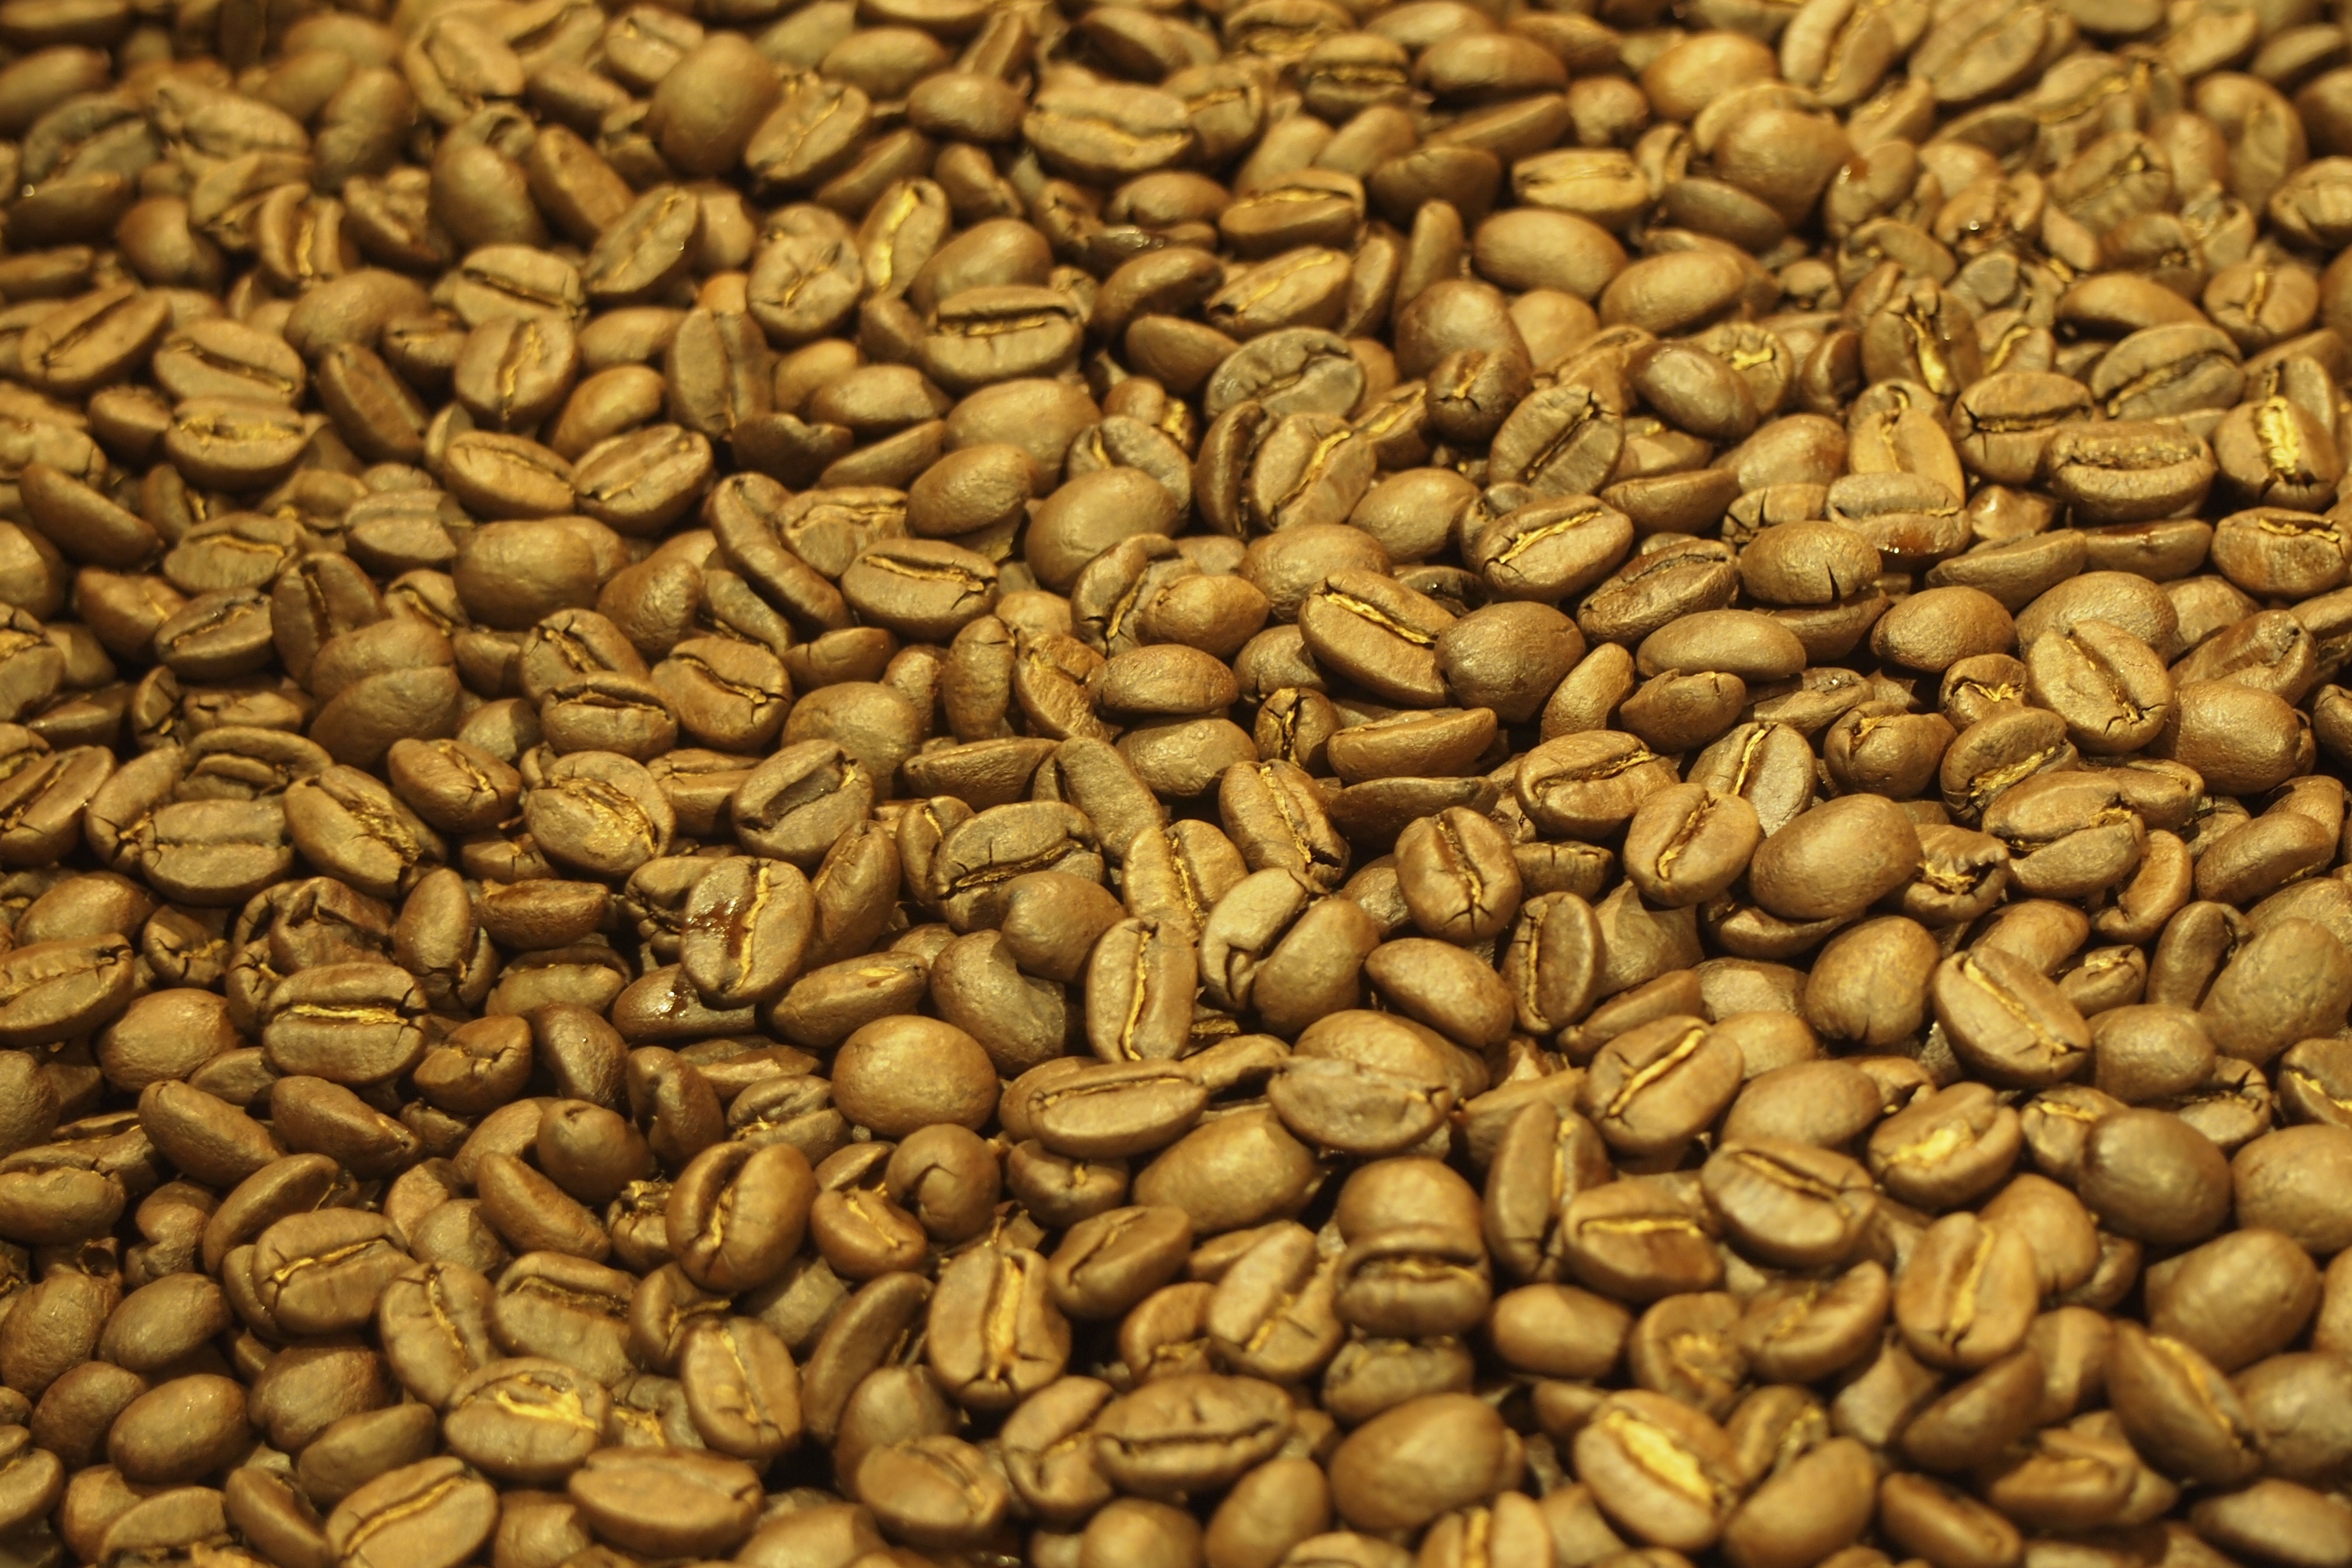
coffee, plant, bean, food, produce, vegetable, crop, agriculture, caffeine, roasting, vegetarian food, flowering plant, sunflower seed, grass family, land plant